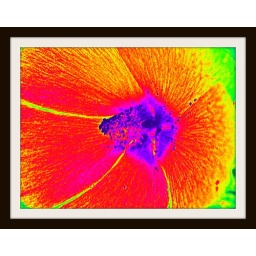
Wine cup is a native plant in Texas